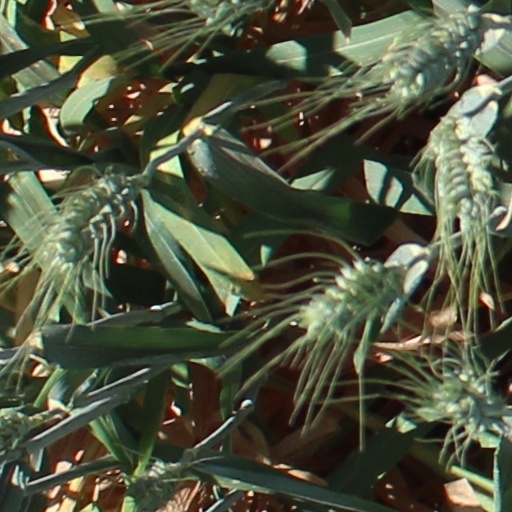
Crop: wheat